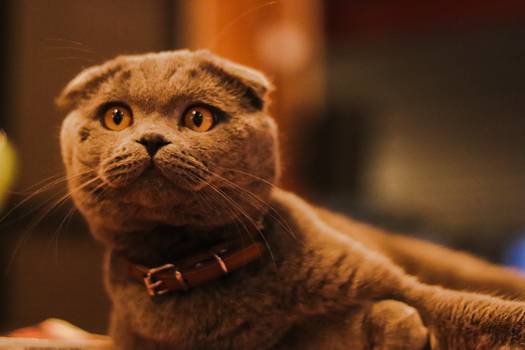
Label: No Watermark